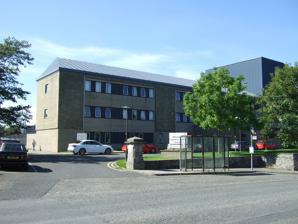
Building: Caithness General Hospital
Country: Unknown
Year built: 1986
Hospital in Highland, Scotland Caithness General Hospital NHS Highland Caithness General Hospital Shown in Caithness Geography Location Caithness , Highland , Scotland Coordinates 58°26′29″N 3°5′39″W / 58.44139°N 3.09417°W / 58.44139; -3.09417 Organisation Care system NHS Scotland Funding Scottish Government Type Rural General Services Emergency department Yes Beds 44 History Opened 1986 Links Website www .cgh .scot .nhs .uk Caithness General Hospital is a rural general hospital operated by NHS Highland , located in Wick , Caithness , Scotland . It is managed by NHS Highland . History The hospital became operational in 1986 to replace the previous Caithness Central Hospital. A new Day Case Unit was opened by Sam Galbraith in 1999. A CT scanner service was introduced in August 2008. The hospital formerly had a consultant-led maternity unit, but stringent application of clinical risk assessment criteria meant that in 2012 and 2013 around 30% of pregnant women in the Caithness area needed to travel to Raigmore Hospital in Inverness to give birth. In November 2016 the NHS Highland board approved the introduction of a community midwifery unit. Services Capacity The hospital has the capacity to accommodate 44 inpatients: 20 acute assessment beds, 24 post-acute and rehabilitation beds. Its services include: 24-hour Accident & Emergency department, assessment and rehabilitation, general medicine, general surgery, community midwifery unit and palliative care. Emergency surgical services In December 2014 the health board announced that emergency surgical services would not be available at night or weekends from 15 December 2014, due to a lack of suitable consultant cover. A meeting between the health board and community leaders to discuss staff shortages was then scheduled for 6 January 2015. Community midwife unit In January 2017, the hospital completed the introduction of a midwife-led unit. As of 2015 [update] , there are an estimated 136 births a year at the hospital; it has full accreditation as baby friendly , since November 2009. Hospital radio Radio Remedy is a volunteer-run radio station based at the hospital. References